Kantai Collection (TV series)

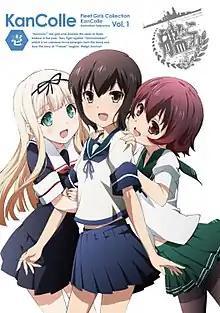
Cover of the first Blu-ray volume featuring (from left to right) Yūdachi, Fubuki and Mutsuki

, known as for short, is a 2015 Japanese anime television series produced by Diomedéa, based on the game of the same name by Kadokawa Games. The series was announced in September 2013, and aired from January to March 2015. An animated film, titled , was released on November 26, 2016.